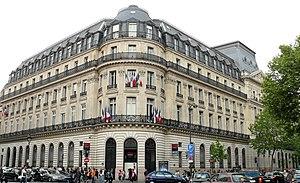
Paris 9 - Immeuble de la Société Générale
Cet article recense les monuments historiques du 9ᵉ arrondissement de Paris, en France.